Cleveland Summit

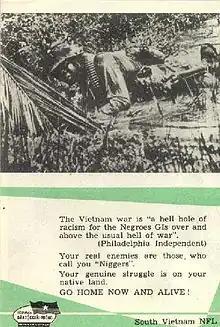
The Vietnam war is "a hell hole of racism for the Negroes GIs over and above the usual hell of war," a quote from "The Philadelphia Independent" on an anti-war poster

The Cleveland Summit, also known as the Muhammad Ali Summit, was a meeting on Sunday, June 4, 1967, among twelve leading African-American men, eleven athletes and one politician, on the East Side of Cleveland, Ohio. Football star Jim Brown organized it in response to Muhammad Ali's refusal, a month earlier, to enter the draft for the Vietnam War. The participants expressed support for Ali's decision in a press conference following the summit.